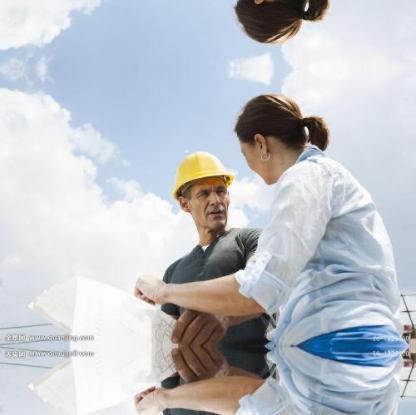
Objects in the image:
label: helmet
label: head
label: person
label: person
label: head
label: person
label: person